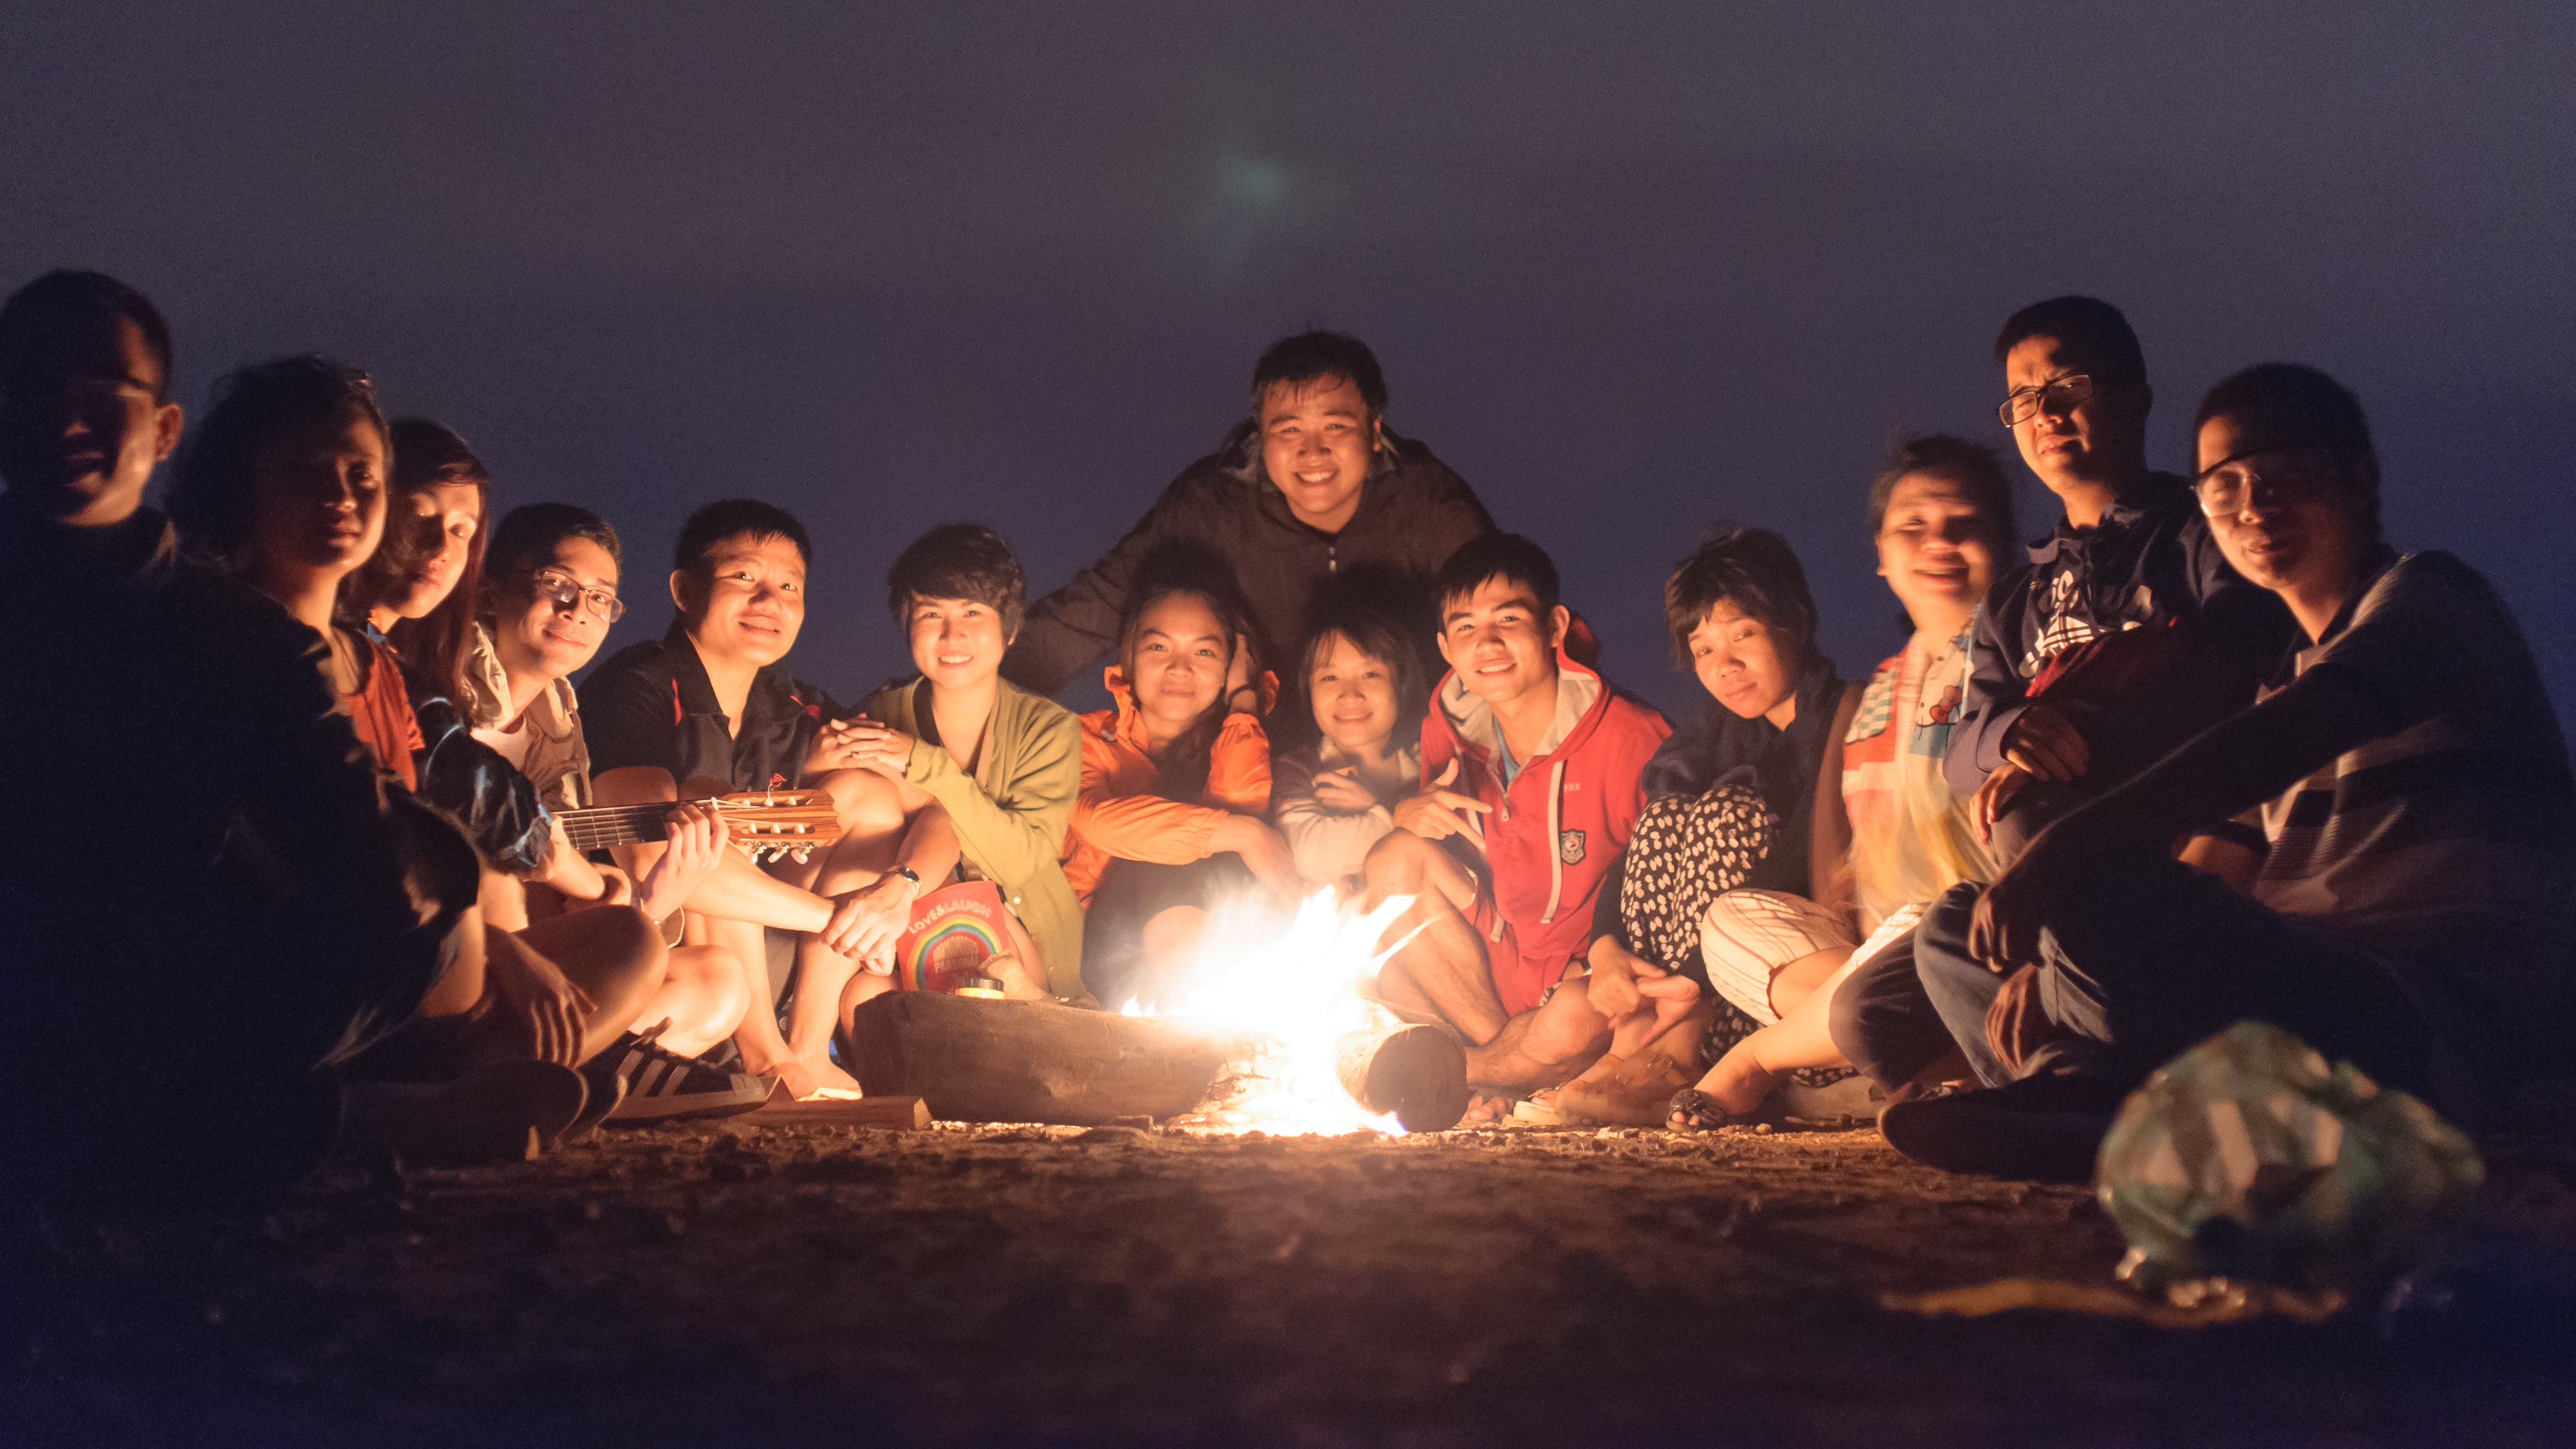
people, campfire, performance art, social group, musical theatre